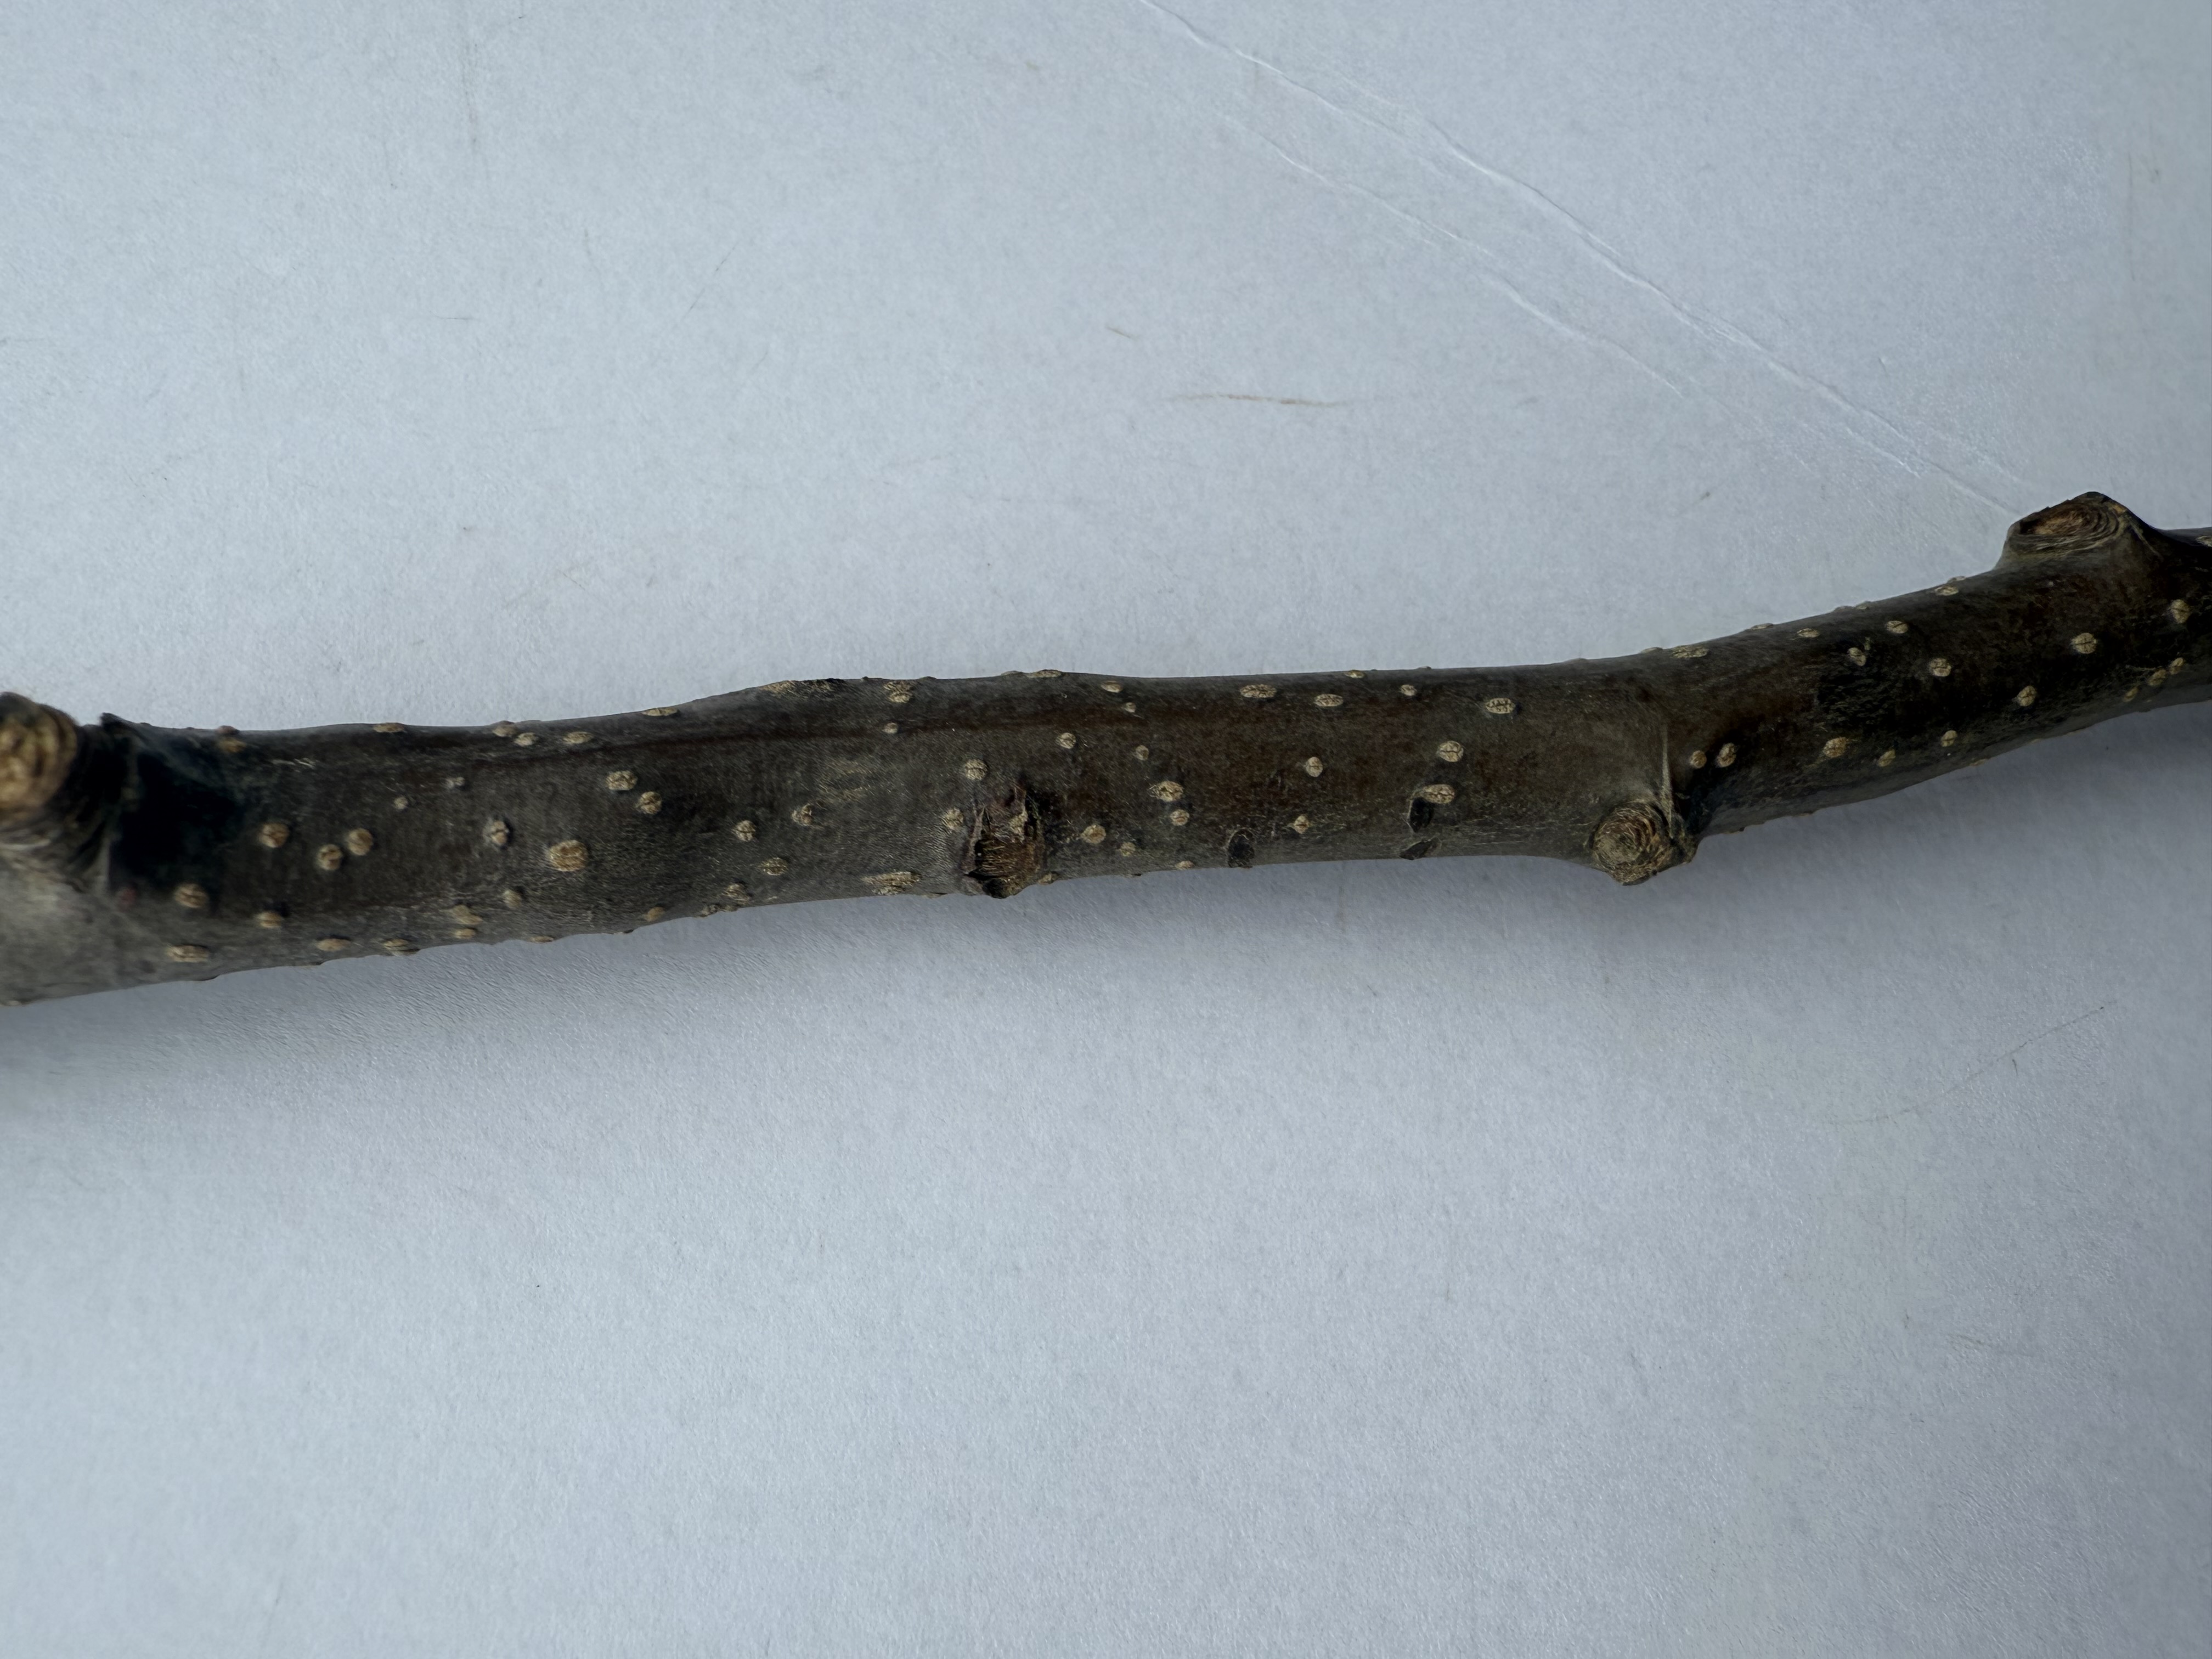
Variety: Nashi Pear